Crane (bird)

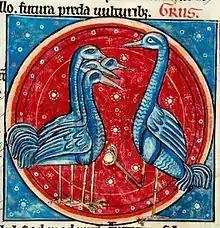
Illustration in the English manuscript "Harley Bestiary" (13th century) of the legend of the vigilant cranes: At night, cranes take turns keeping watch for enemies.

The cranes consume a wide range of food, both animal and plant matter. When feeding on land, they consume seeds, leaves, nuts and acorns, berries, fruit, insects, worms, snails, small reptiles, mammals, and birds. In wetlands and agriculture fields, roots, rhizomes, tubers, and other parts of emergent plants, other molluscs, small fish, eggs of birds and amphibians are also consumed, as well. The exact composition of the diet varies by location, season, and availability. Within the wide range of items consumed, some patterns are suggested but require specific investigation to confirm; the shorter-billed species usually feed in drier uplands, while the longer-billed species feed in wetlands.